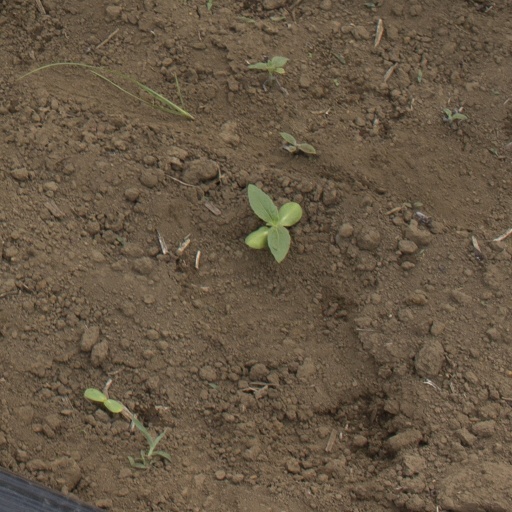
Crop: Jerusalem artichoke